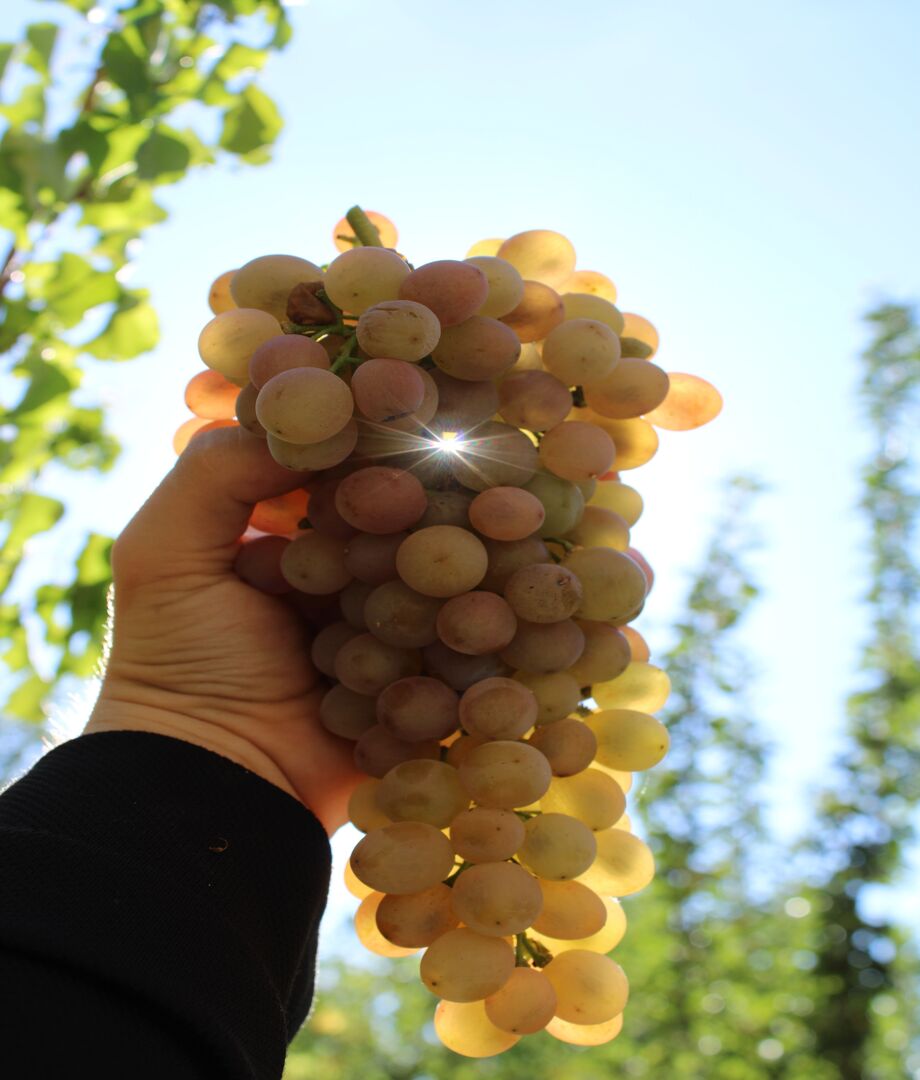
Label: grape